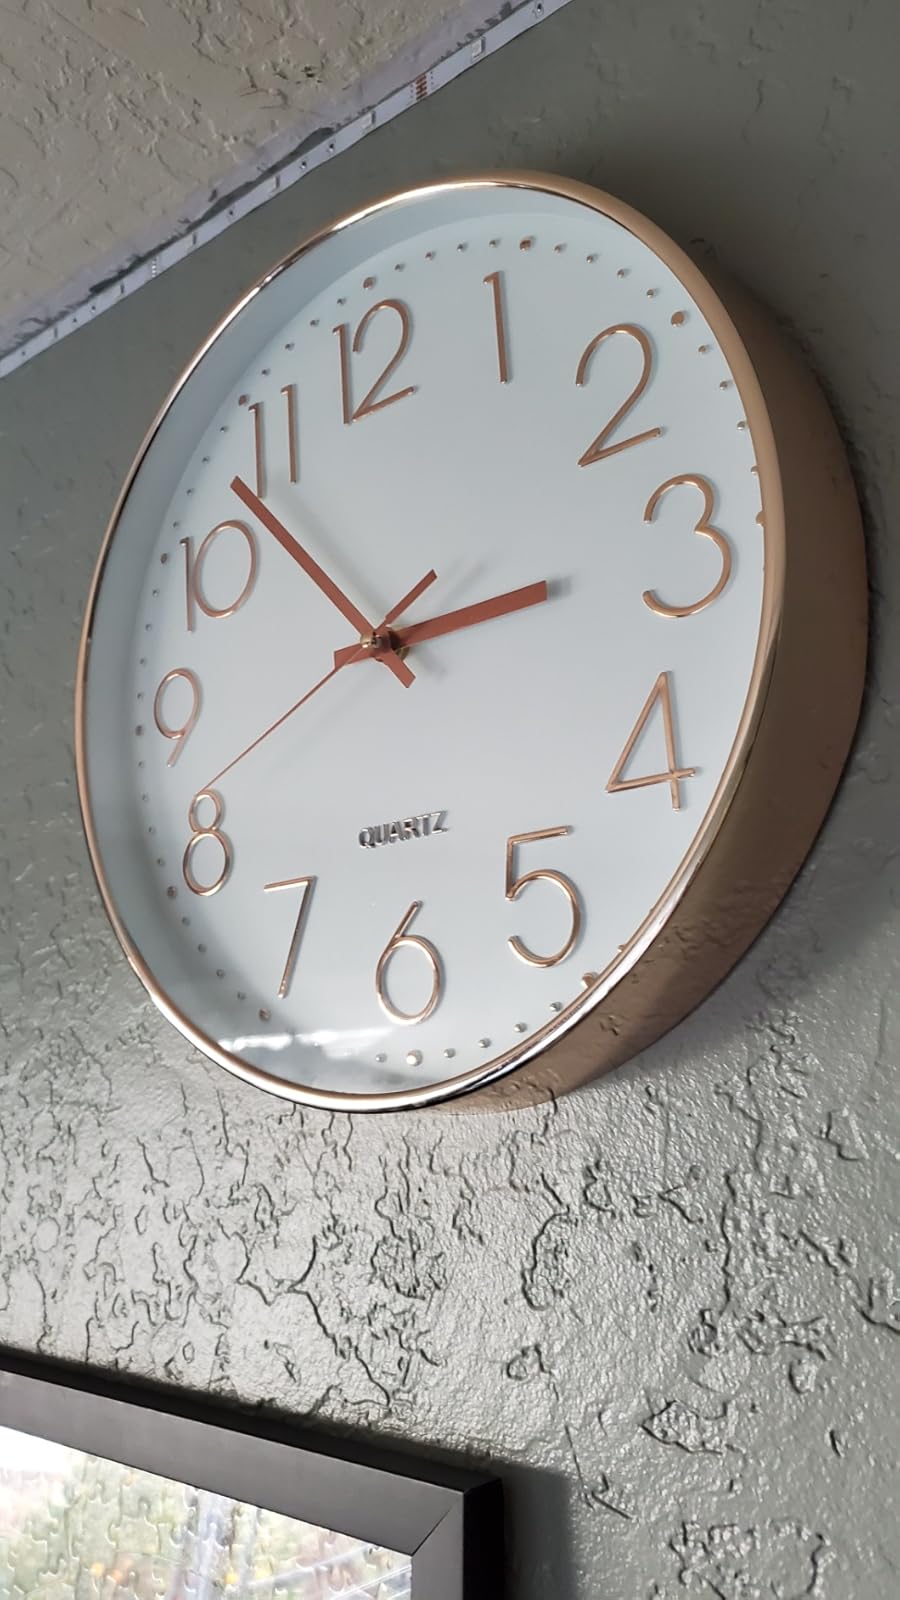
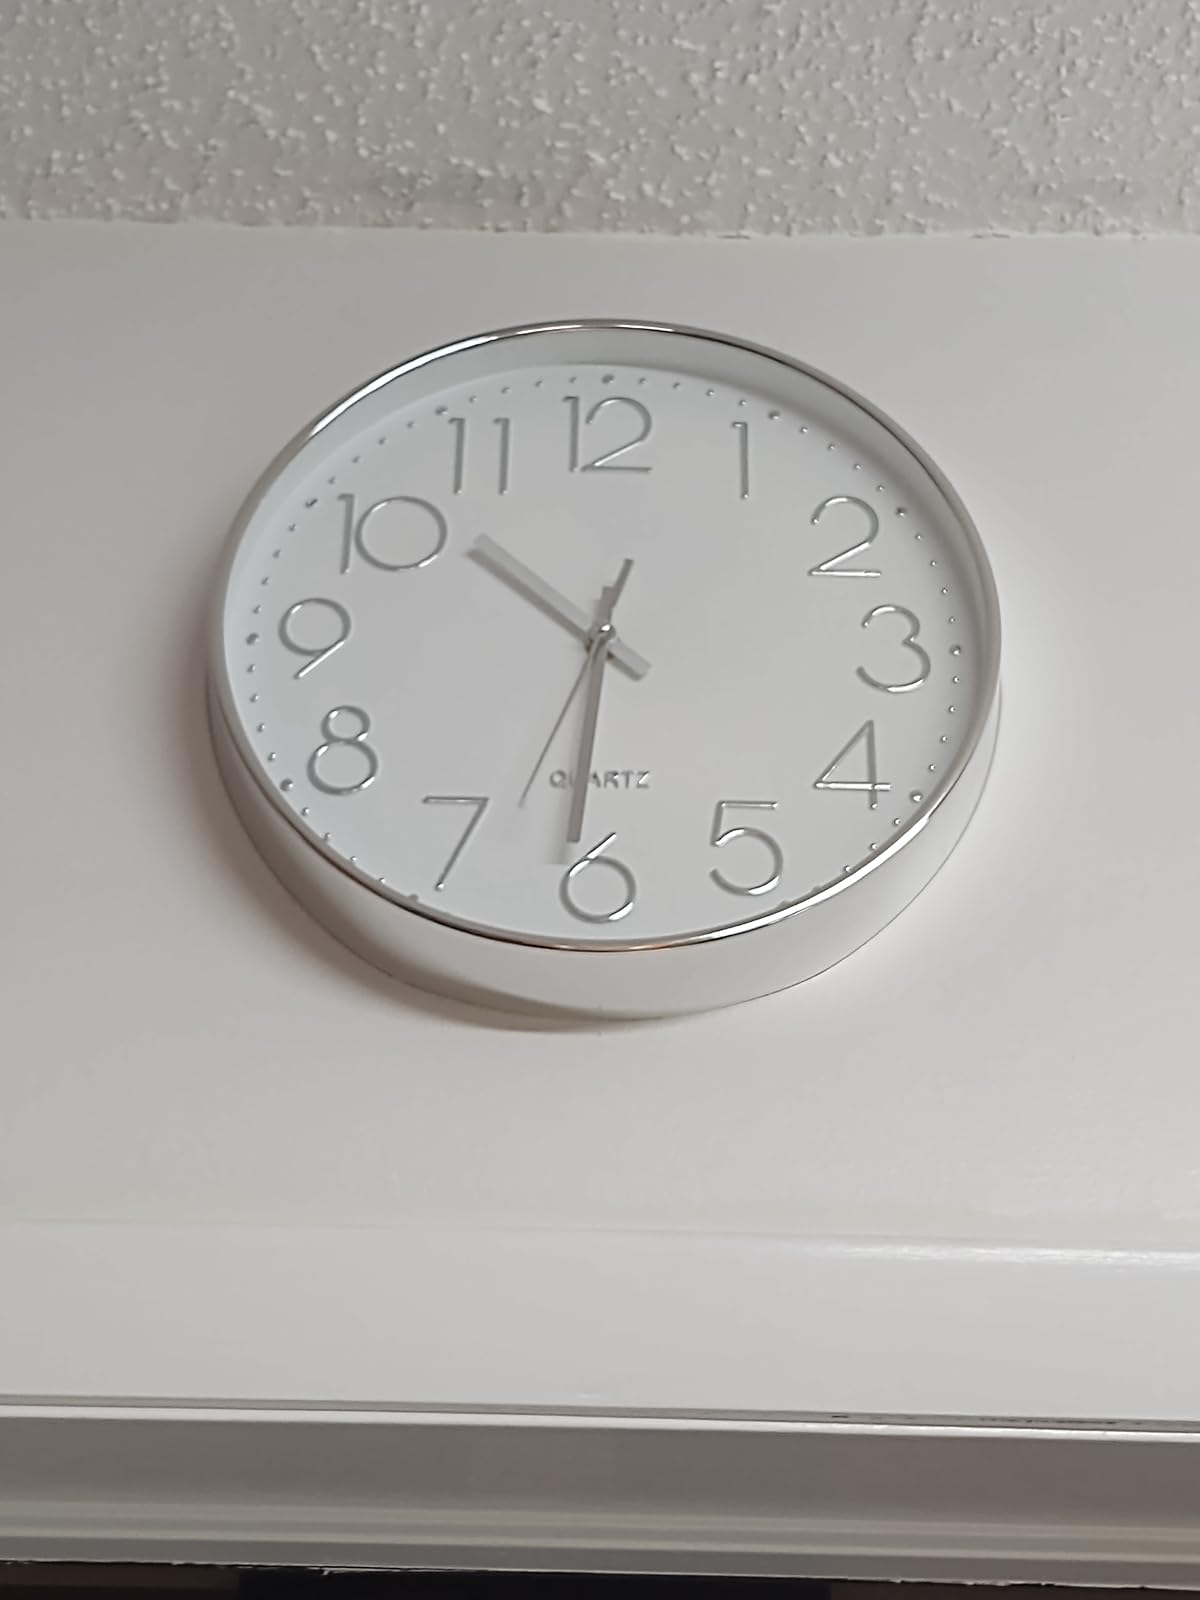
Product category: clock
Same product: no